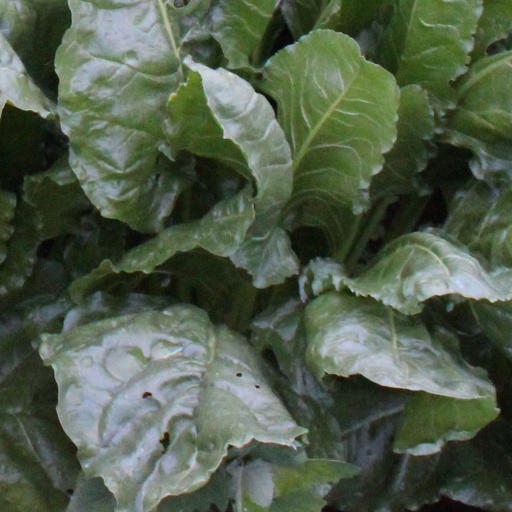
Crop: sugar beet